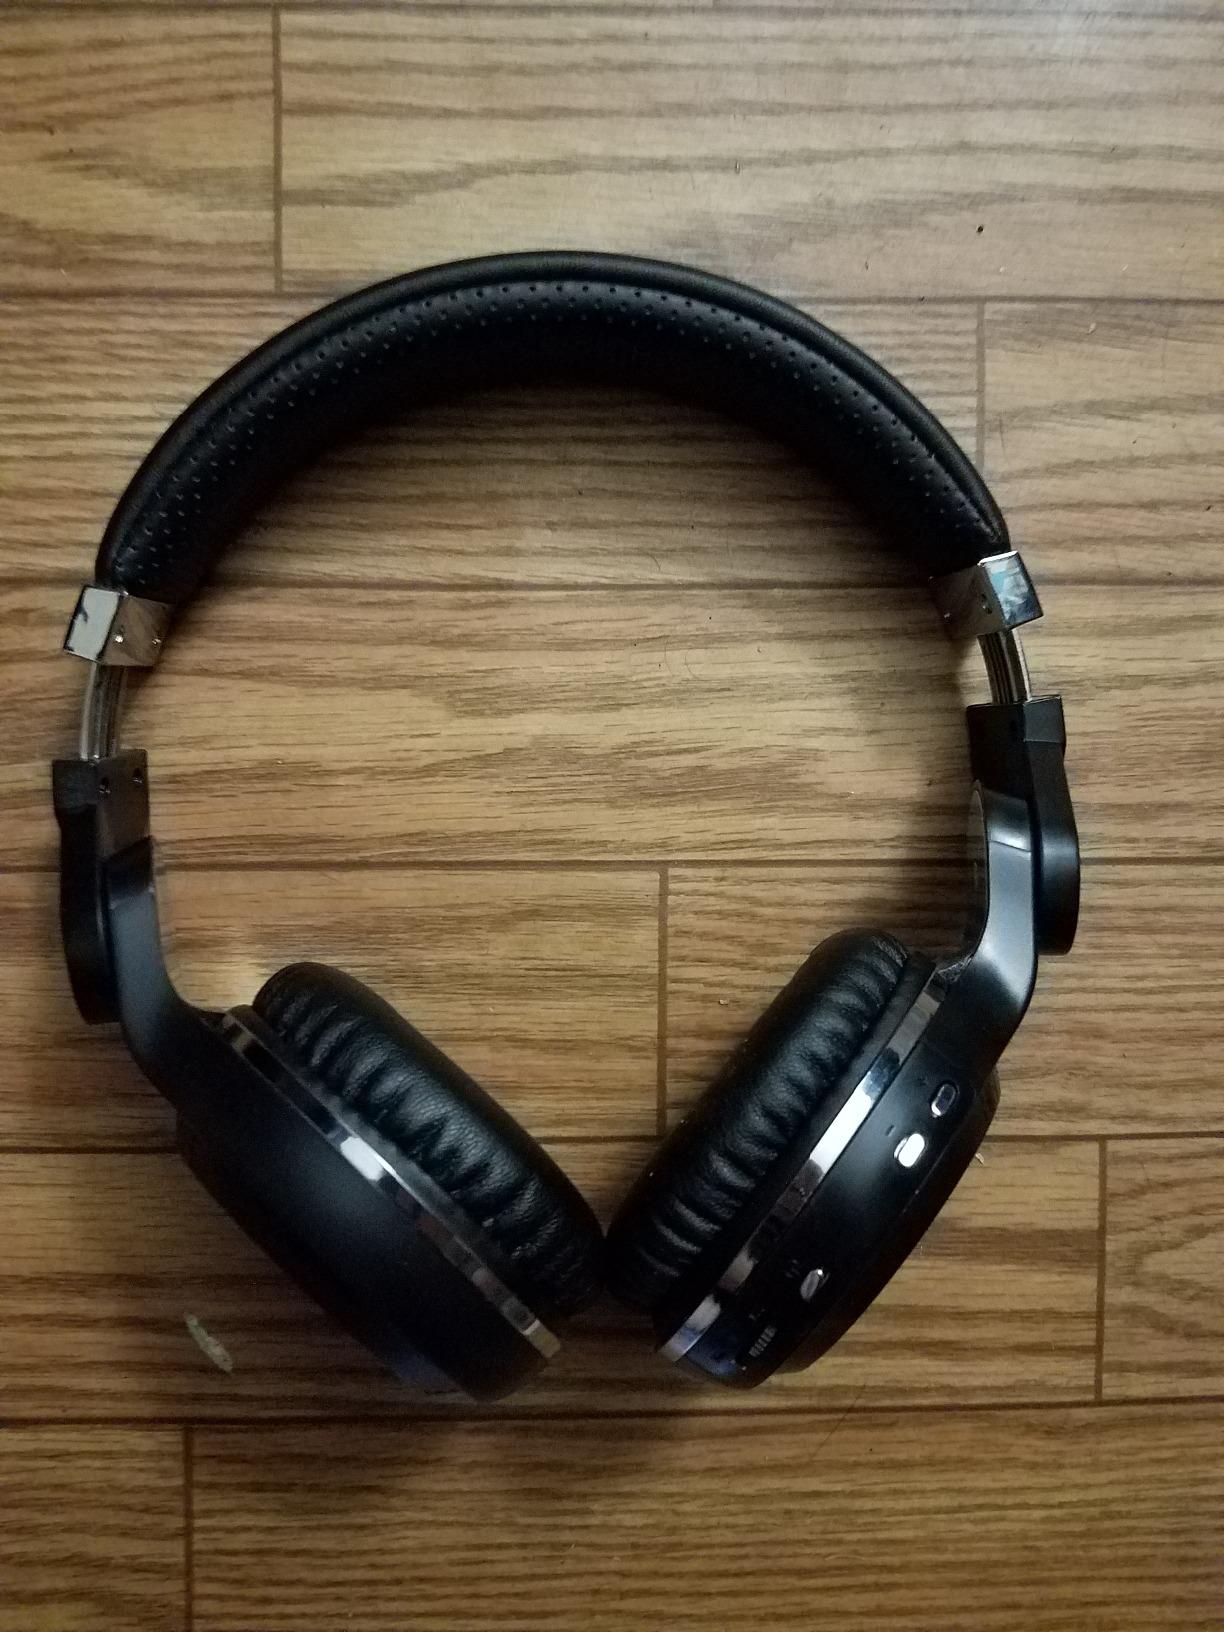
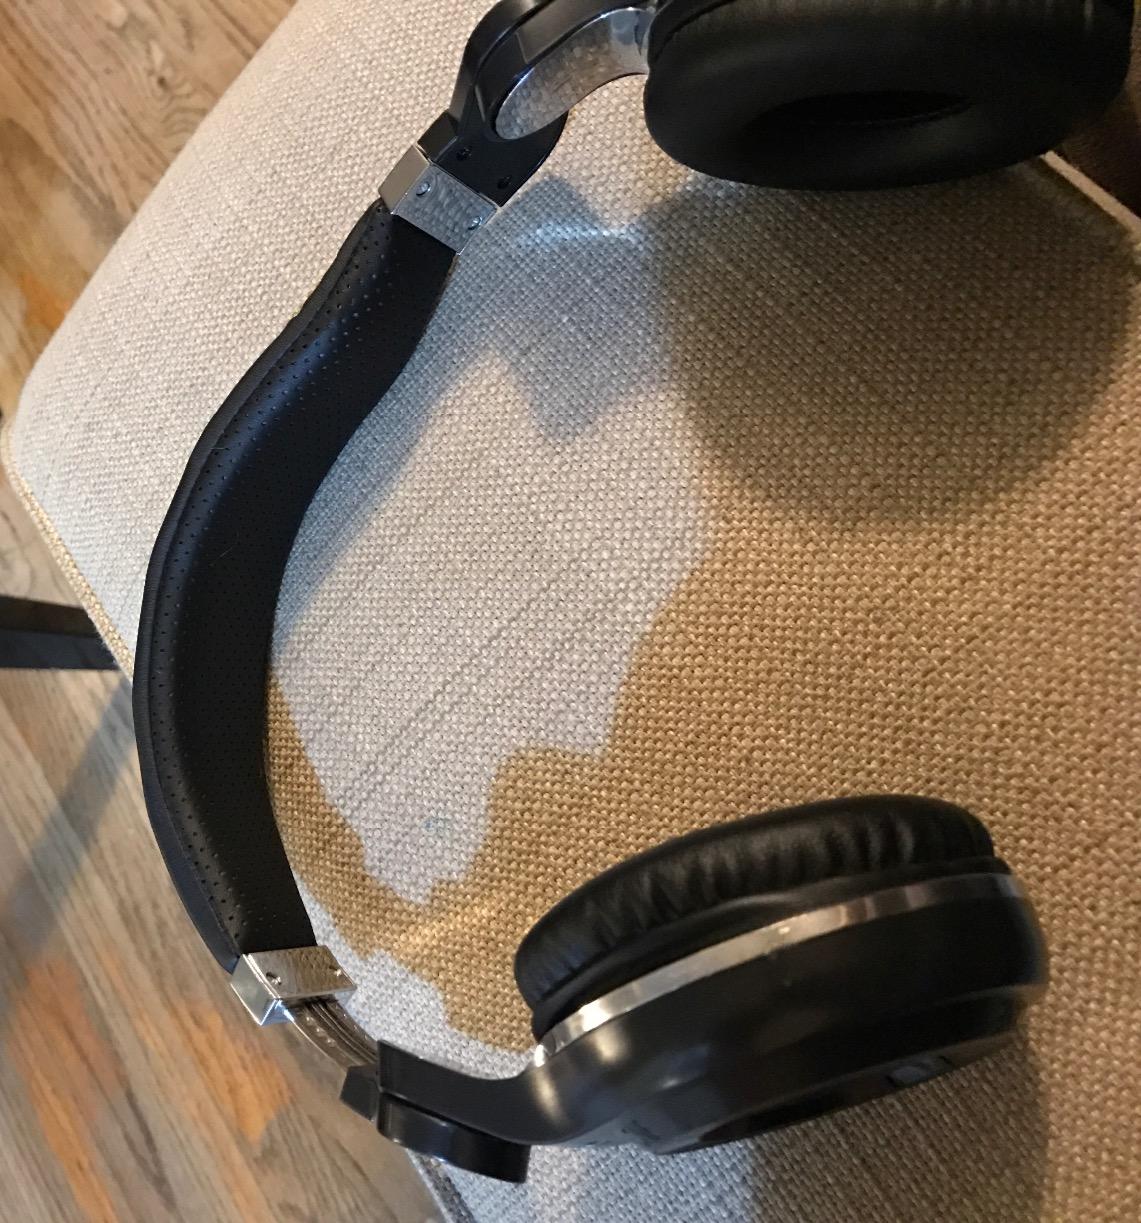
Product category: headphones
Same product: yes